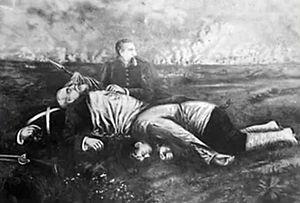
La bataille de Chalchuapa est livrée les 1ᵉʳ et 2 avril 1885 au Salvador, lors de la guerre qui oppose ce pays au Guatemala en 1885.